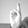
ASL letter: R